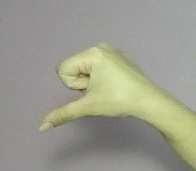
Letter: waw